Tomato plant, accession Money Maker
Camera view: tilt-top (135 deg); turntable rotation: 0 degrees
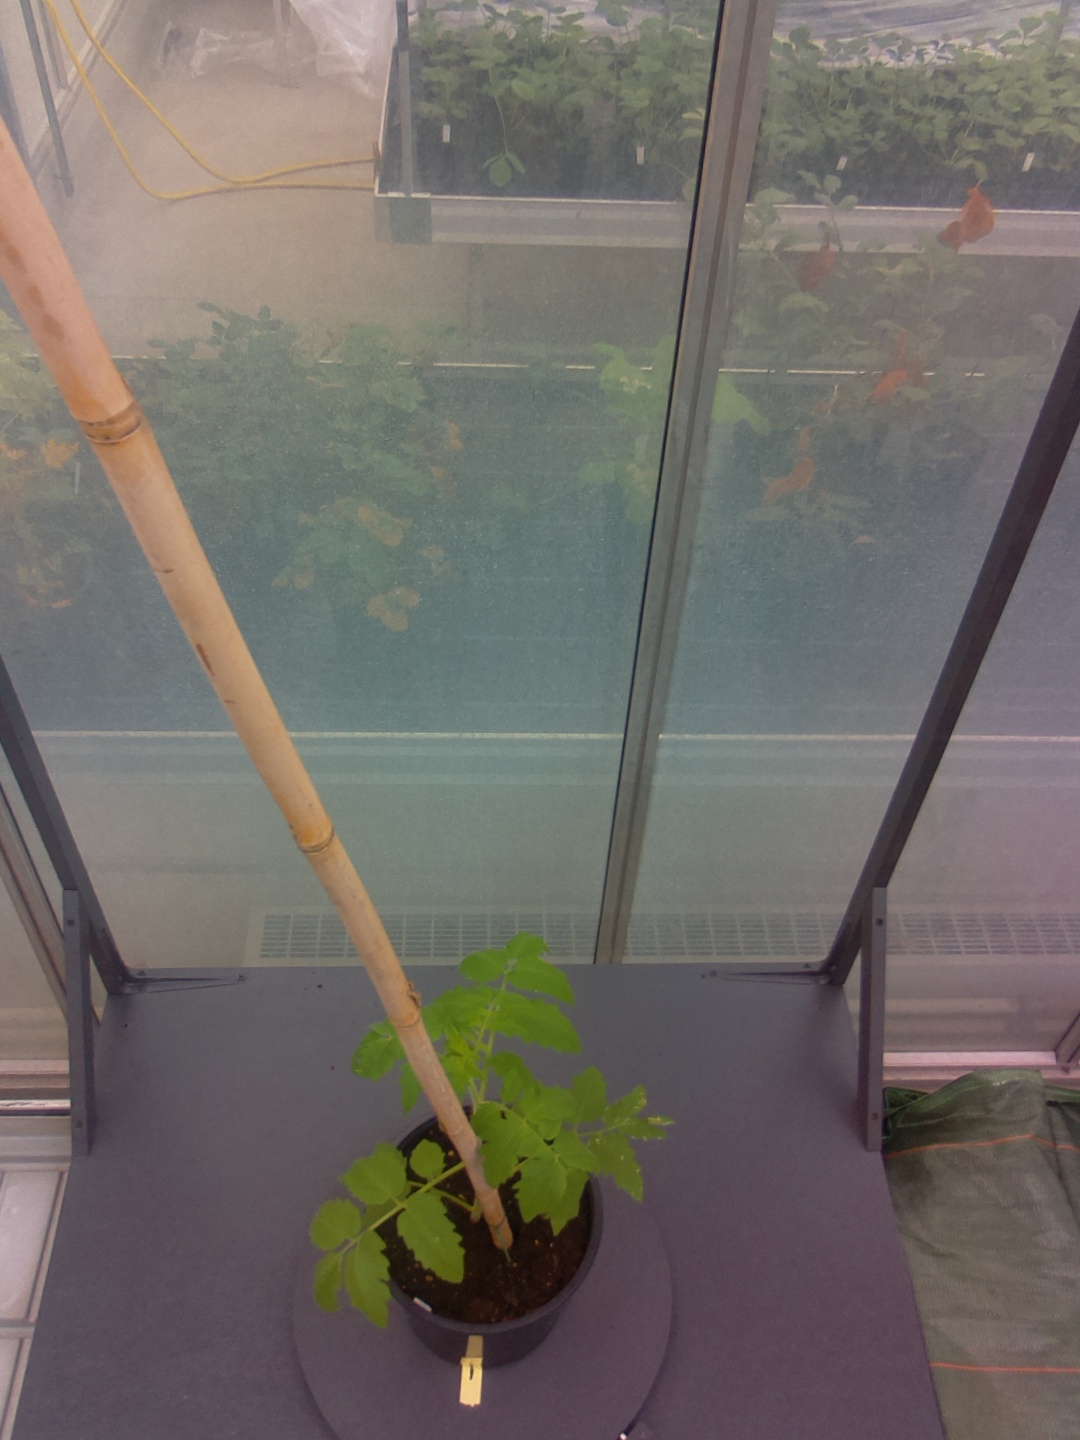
BBCH growth stage 13: 6 of true leaves visible